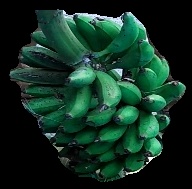
Variety: rasbale
Grade: grade3